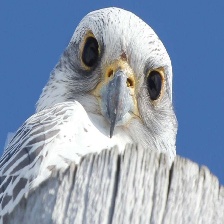
Species: GYRFALCON
Scientific name: FALCO RUSTICOLUS